MDR Musiksommer

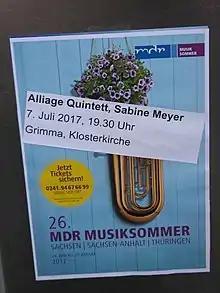
MDR Musiksommer at Klosterkirche in Grimma, Saxony (July 2017)

The MDR Musiksommer is a music festival involving three federal states of Germany: Saxony, Saxony-Anhalt, and Thuringia. It started in 1992 with 15 concerts, but grew to more than 104 concerts. The festival is held in July and attracts international stars, artists, and ensembles, as well as tourists—16,000 to 30,000 people annually. Music performed varies from periods of classical music from baroque to modern, but increasingly with cross-over artists and jazz and folk elements. Some classical artists have used the event to premiere new works.